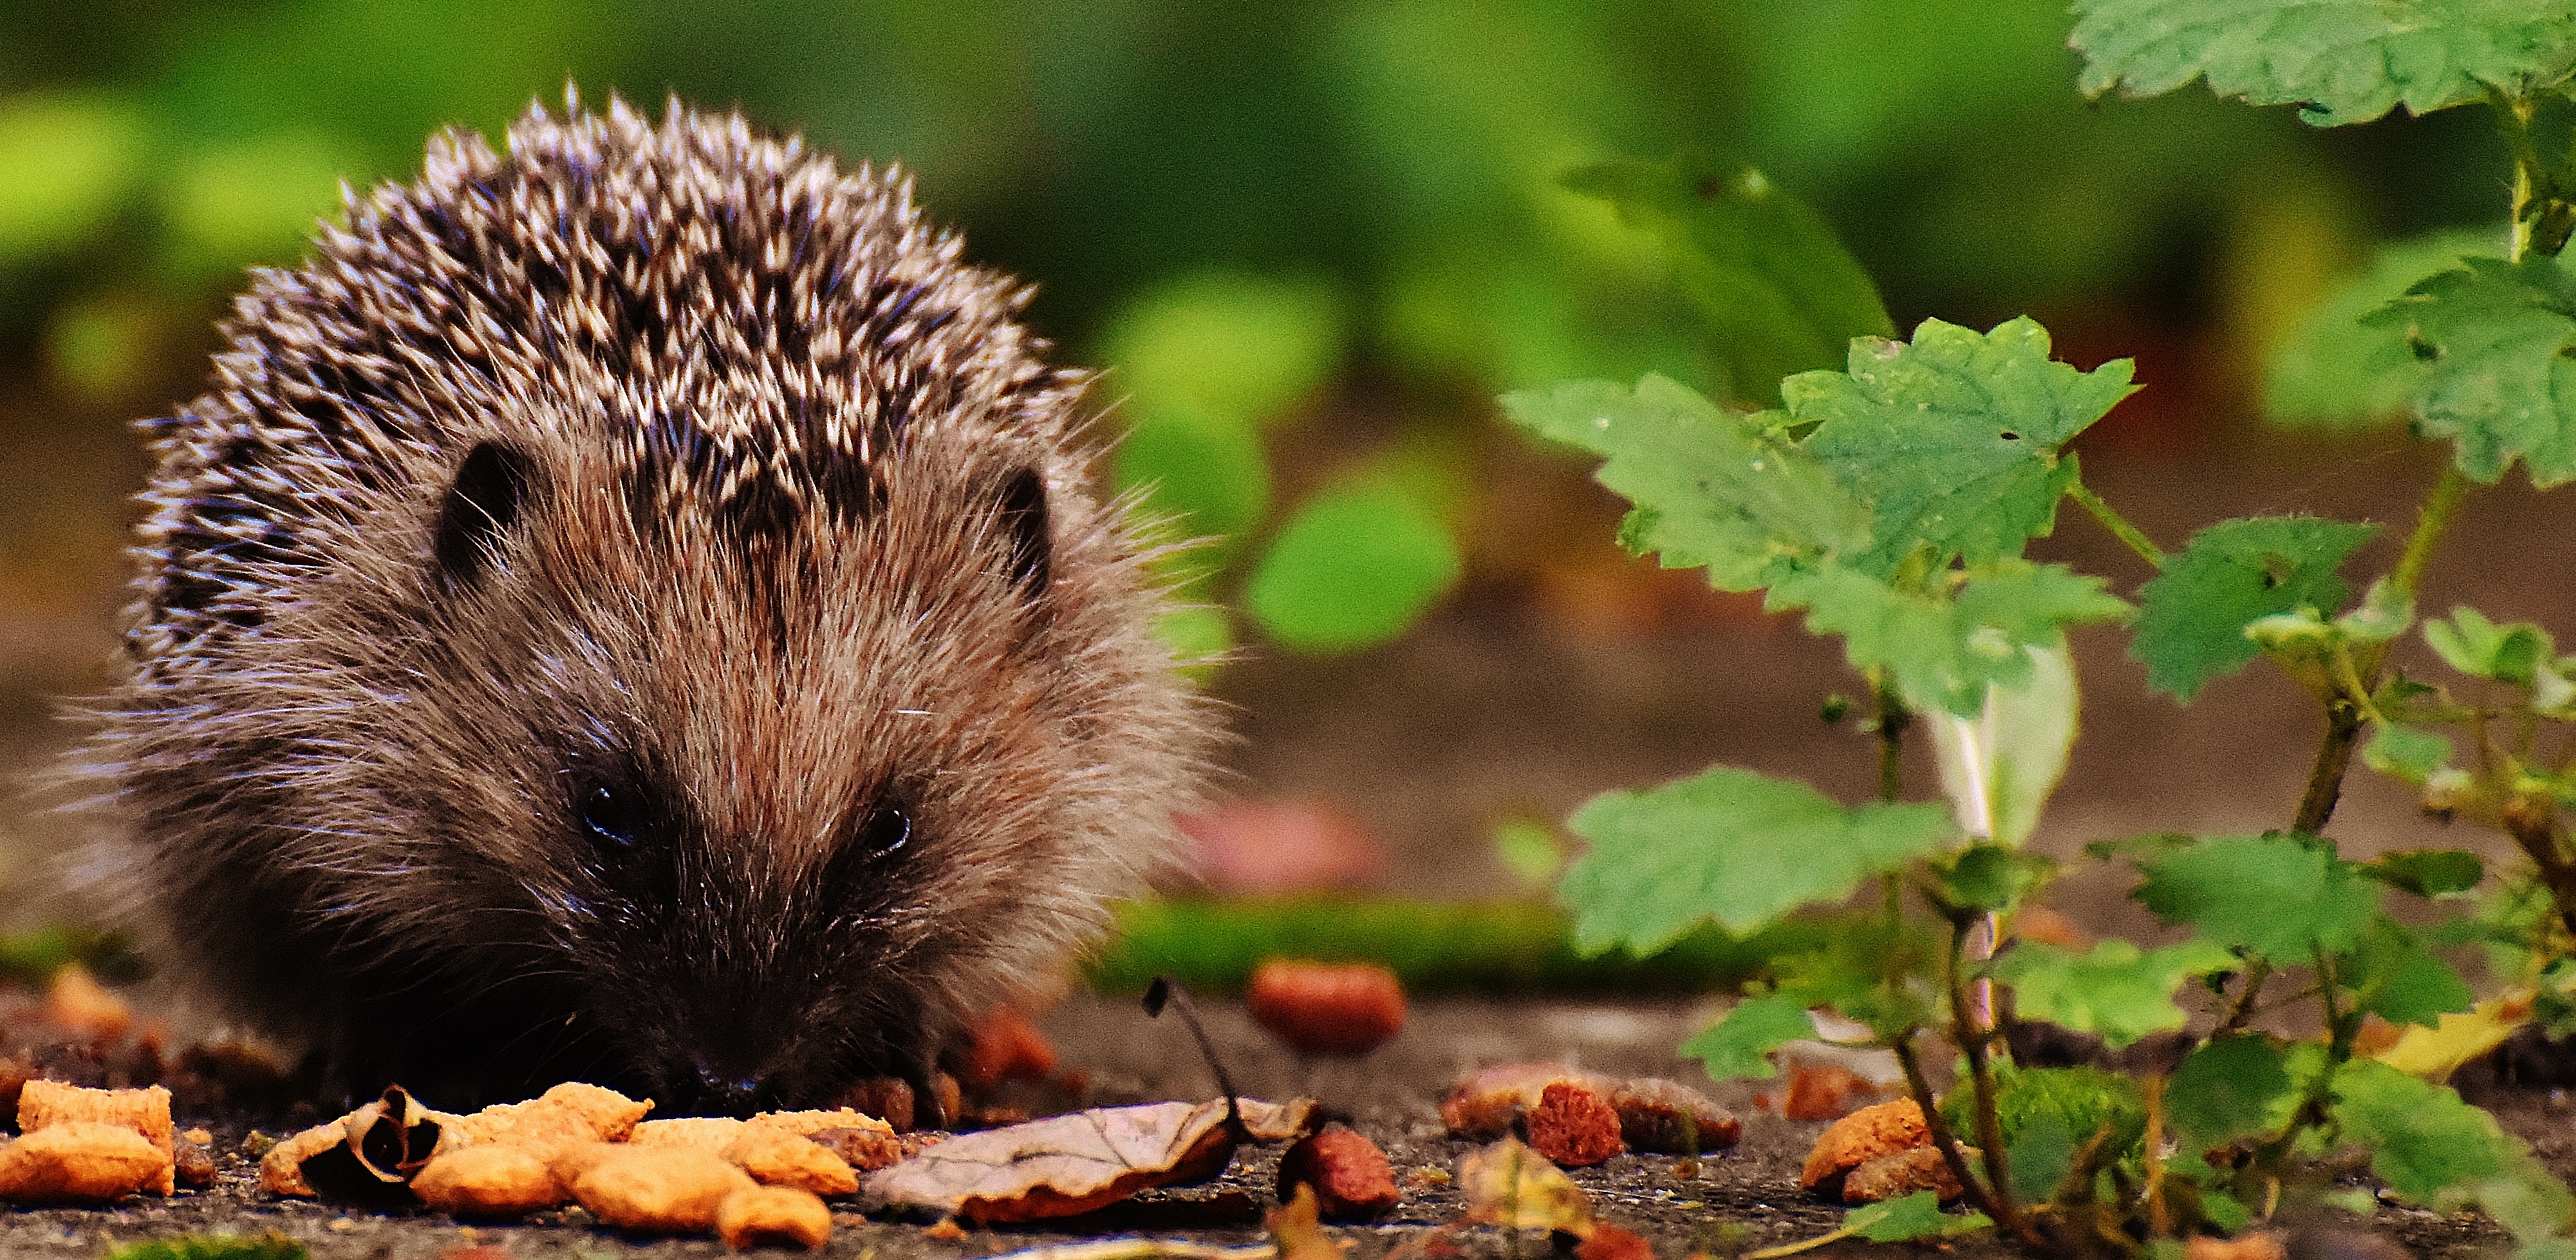
nature, prickly, animal, cute, wildlife, meal, autumn, mammal, garden, rodent, fauna, hedgehog, vertebrate, nocturnal, animal world, foraging, crepuscular, spur, hedgehog child, young hedgehog, hannah, erinaceidae